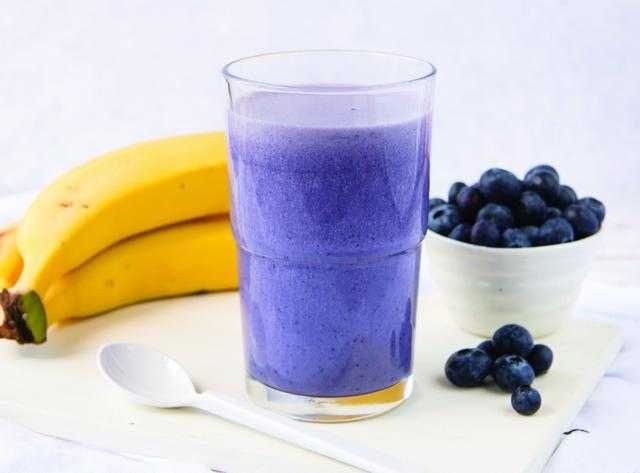
Label: Blueberry